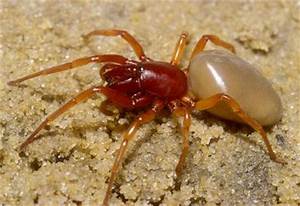
Label: ragno